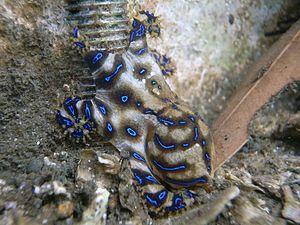
La communication est l’échange d’informations entre un émetteur et un receveur. Dawkins et Krebs définissent la communication comme étant l’action d’un émetteur qui influence le système sensoriel d’un récepteur, ce qui change le comportement du récepteur au bénéfice du premier, le bénéfice se manifestant par une augmentation de la fitness de l’émetteur.